Food security

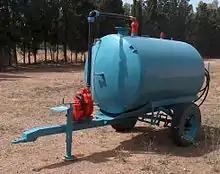
A liquid manure spreader is used to increase agricultural productivity.

Many countries experience ongoing food shortages and distribution problems. These result in chronic and often widespread hunger amongst significant numbers of people. Human populations can respond to chronic hunger and malnutrition by decreasing body size, known in medical terms as stunting or stunted growth. This process starts "in utero" if the mother is malnourished and continues through approximately the third year of life. It leads to higher infant and child mortality, but at rates far lower than during famines. Once stunting has occurred, improved nutritional intake after the age of about two years is unable to reverse the damage. Severe malnutrition in early childhood often leads to defects in cognitive development. It, therefore, creates a disparity a between children who did not experience severe malnutrition and those who experience it.